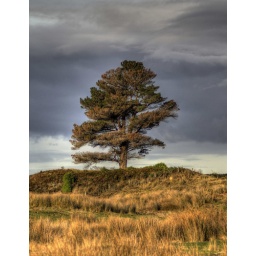
slight HDR goin on here :) a tree at victory beach in dunedin.